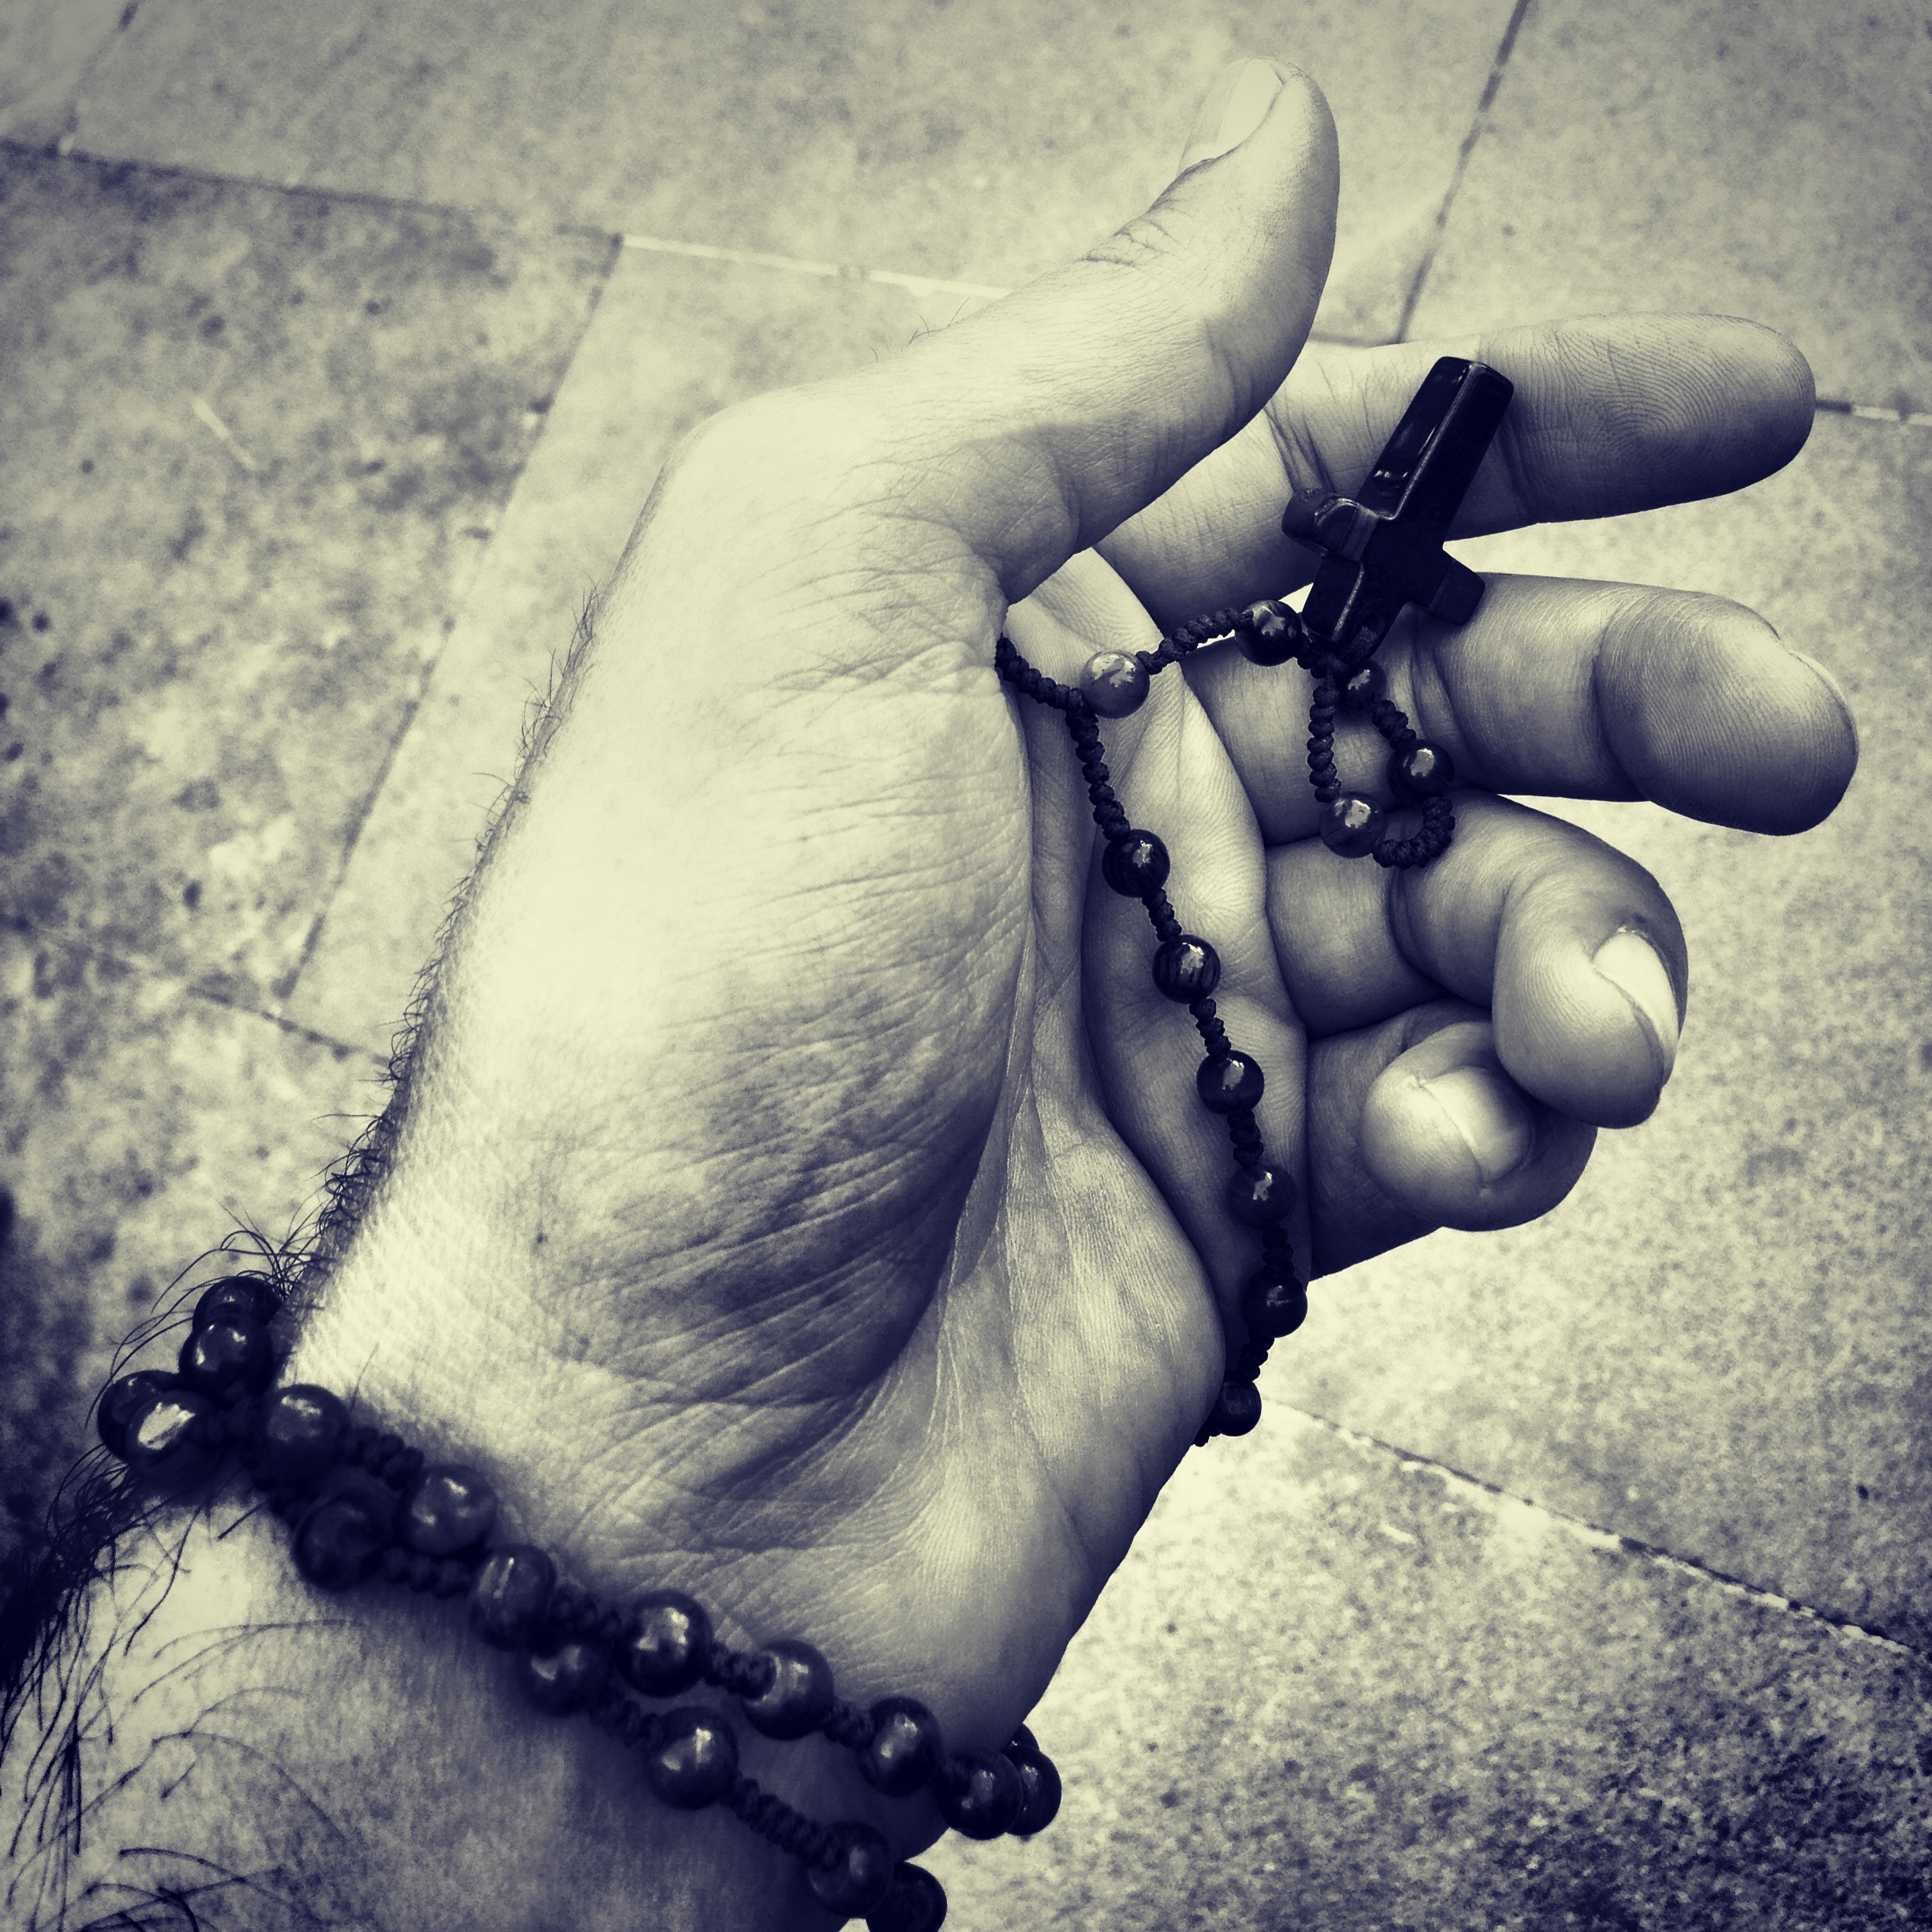
hand, black and white, white, photography, finger, black, monochrome, arm, chest, human body, drawing, organ, shape, rosary, sense, monochrome photography, praying hand